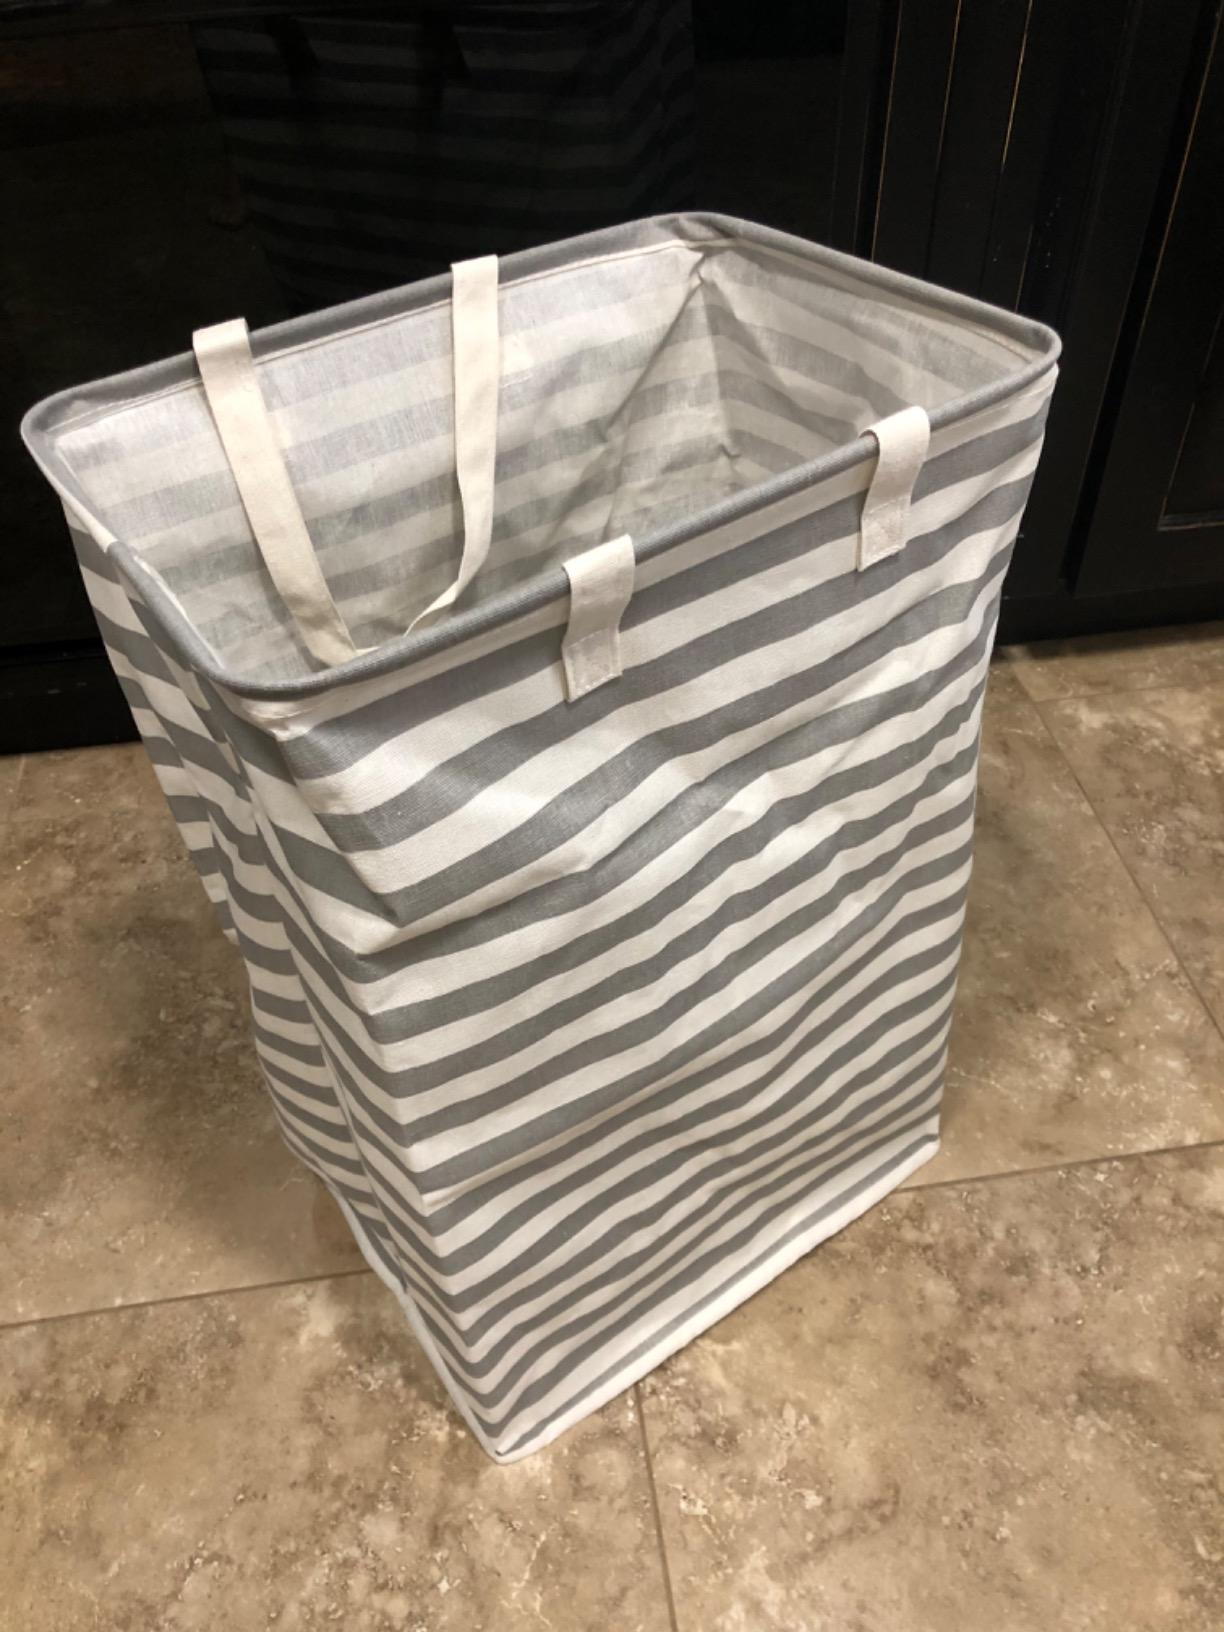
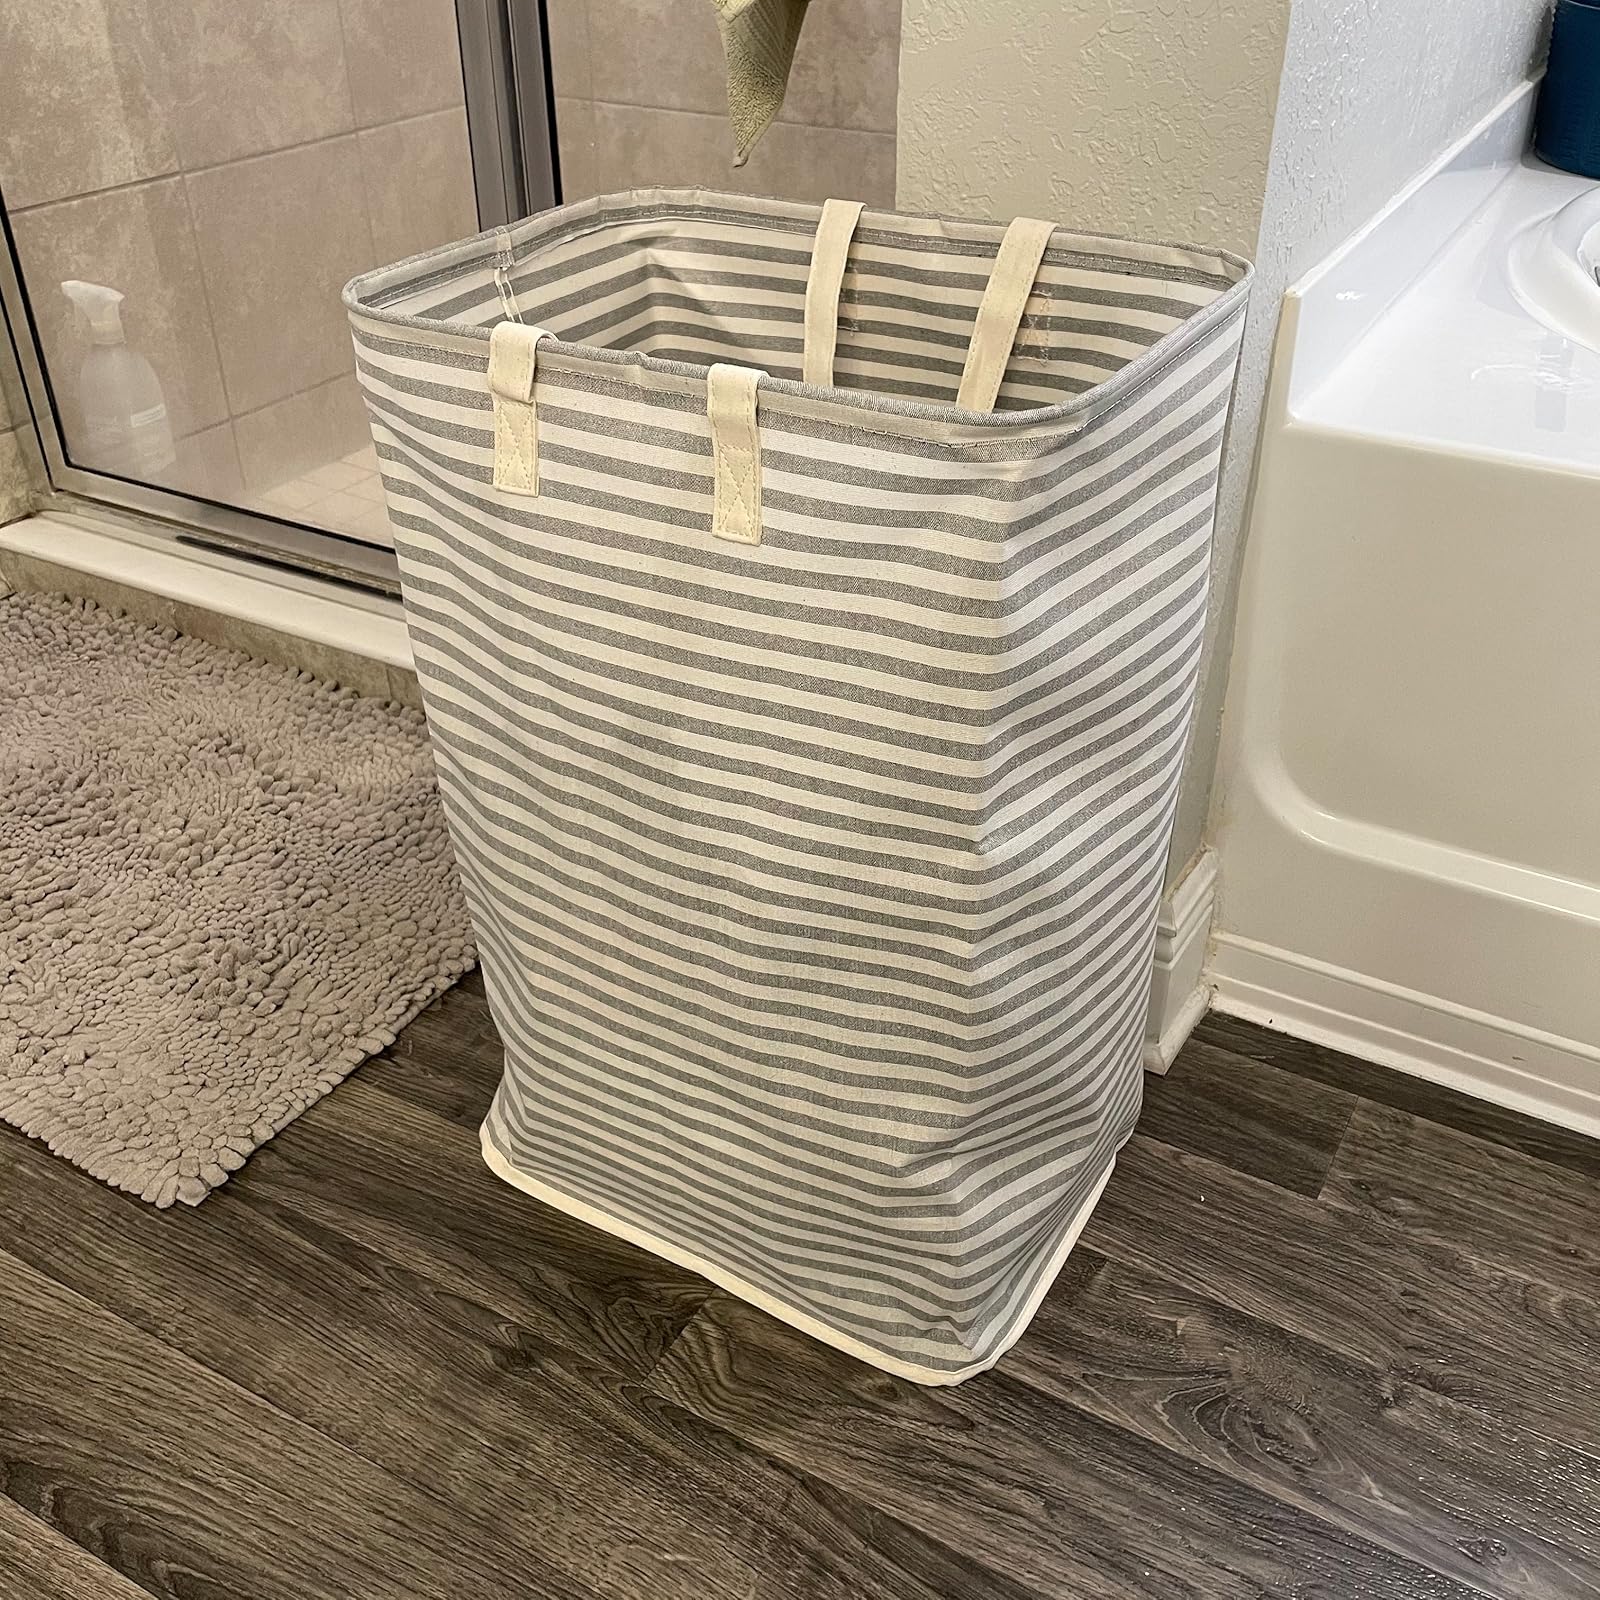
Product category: items_hamper
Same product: no